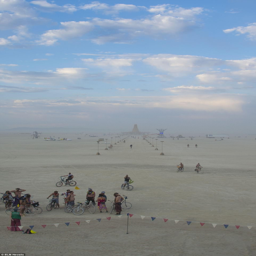
pretty white clouds fill an otherwise blue sky over the desert .